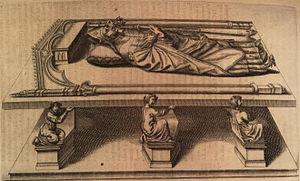
Cette liste concerne les saints et les bienheureux, reconnus comme tels par l'Église catholique, ayant vécu au XIIIᵉ siècle.
Le bienheureux Boniface de Cantorbéry ou Boniface de Savoie, né vers 1207 et mort le 18 juillet 1270, est un prélat savoyard qui fut évêque de Belley de 1232 à 1241 puis archevêque de Cantorbéry de 1241 à 1270. Il est le fils du comte Thomas Iᵉʳ de Savoie et Marguerite-Béatrice de Genève. Considéré pour sa beauté, elle lui vaut le surnom d'Absalom. Il est béatifié en 1839.